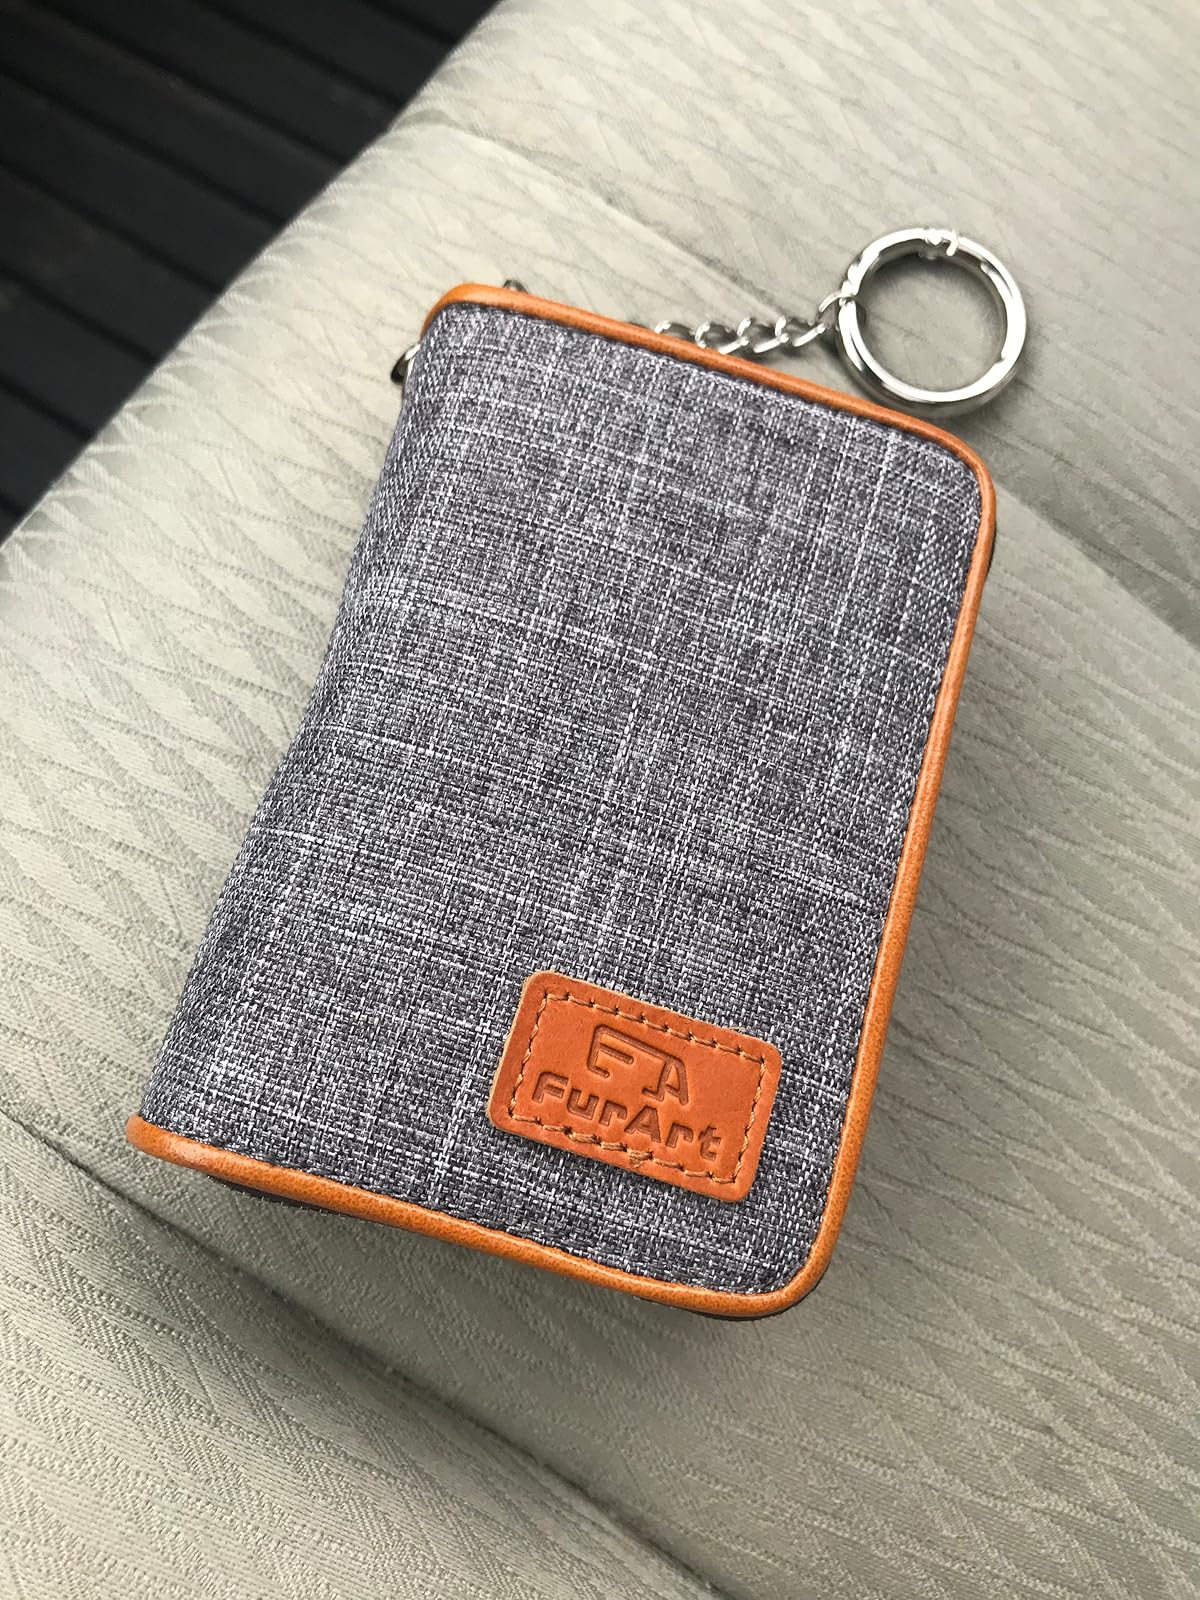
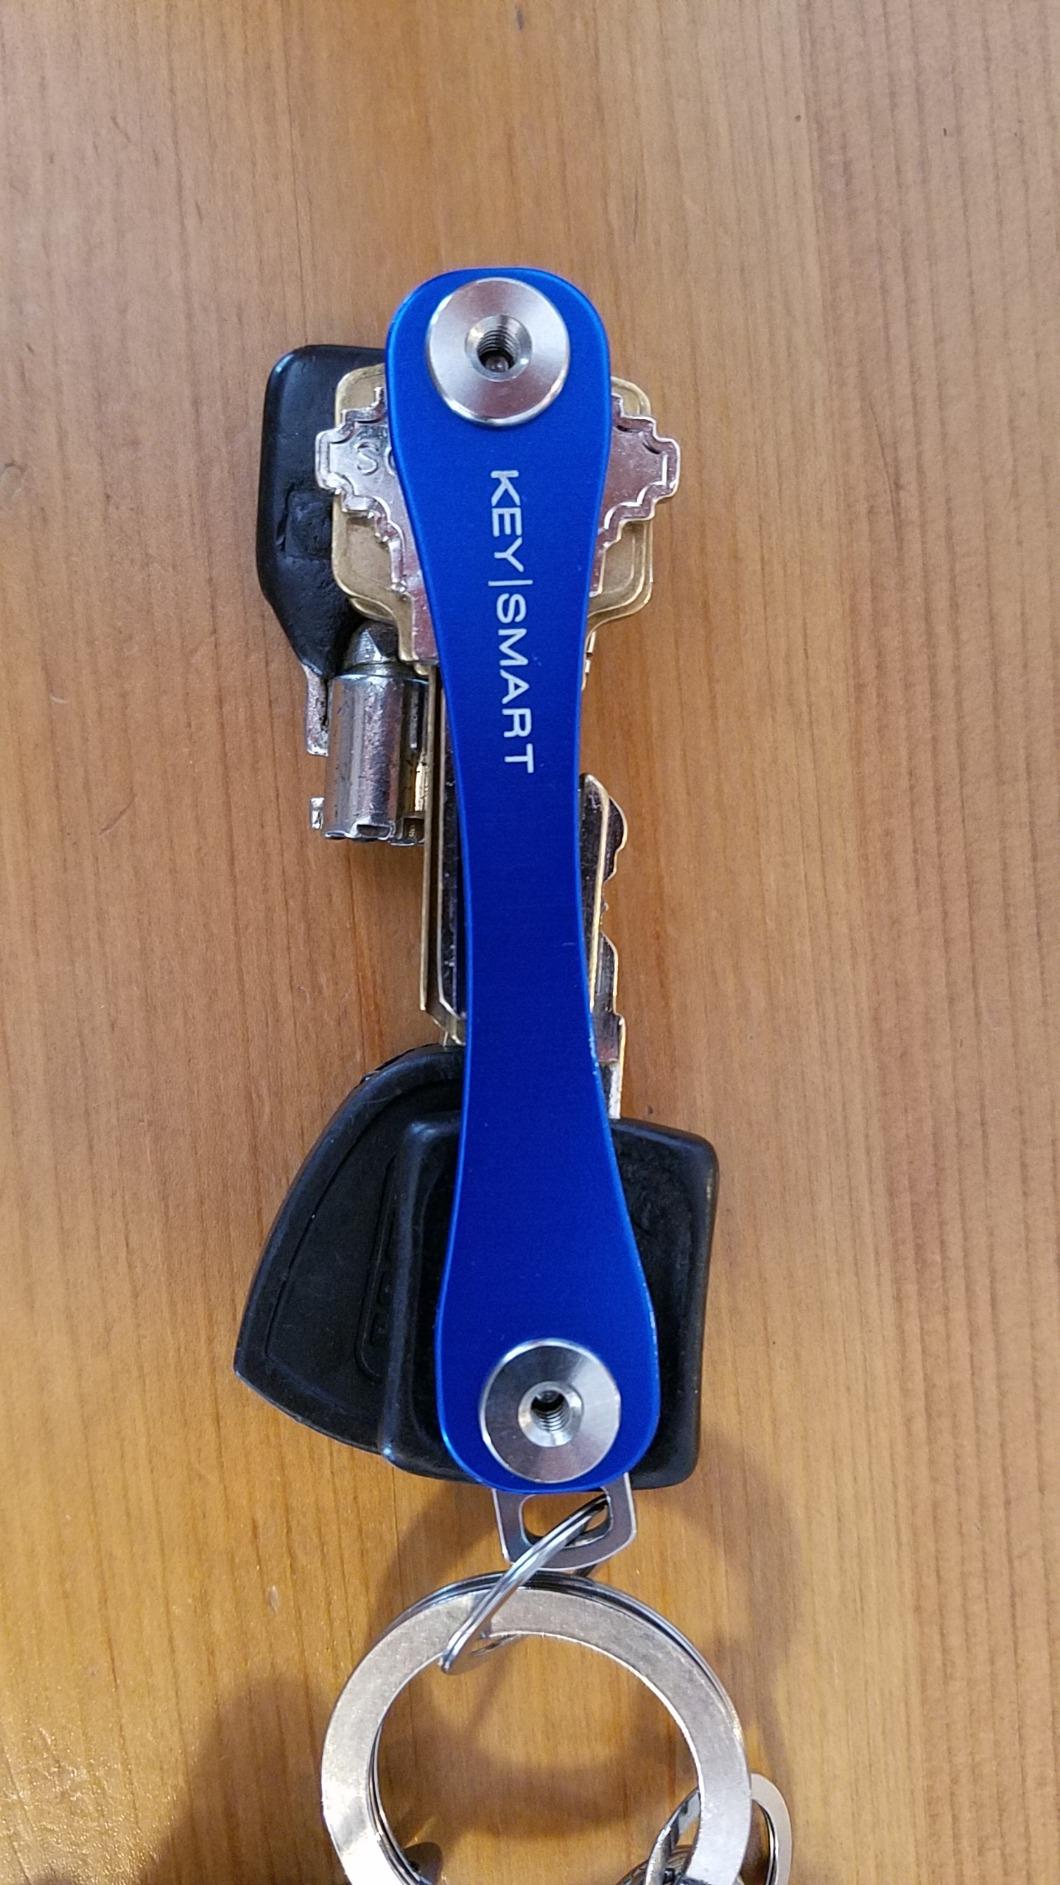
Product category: accessories_keychain
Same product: no